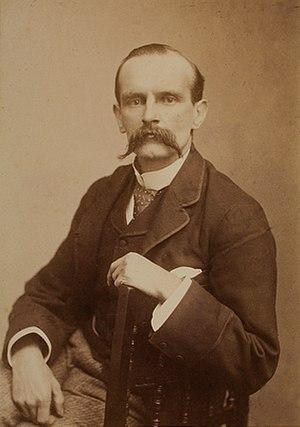
Frederick John Dealtry Lugard, 1ᵉʳ baron Lugard, était un officier britannique, un explorateur de l'Afrique et un administrateur colonial – gouverneur de Hong Kong puis gouverneur général du Nigéria. Il fut un praticien et l'un des plus connus parmi les théoriciens de l'Indirect rule en matière coloniale.